27th Uhlan Regiment (Poland)

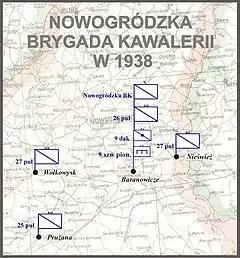
Nowogródzka BK w 1938

The history of the regiment dates back to July 28, 1920, when Rotmistrz Adam Zakrzewski was named commandant of the new cavalry unit, called the 203rd Cavalry Regiment. His first order was issued on July 29, and regimental officers were transferred from other, already existing units. At first, the regiment had four cavalry squadrons, plus a squadron of machine guns.